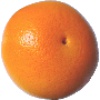
Label: pink_grapefruit